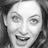
Emotion: happy